Graduate Aptitude Test in Engineering

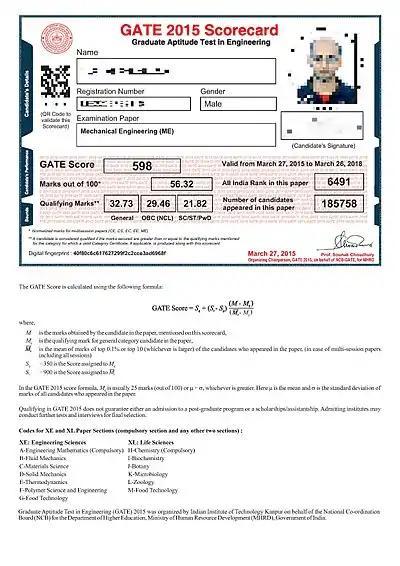
A scorecard in the Mechanical Engineering test of GATE 2015. (The candidate's photograph, signature, name, registration number, and QR code are blurred.)

A candidate's percentile denotes the percentage of candidates scoring lower than that particular candidate. It is calculated as: